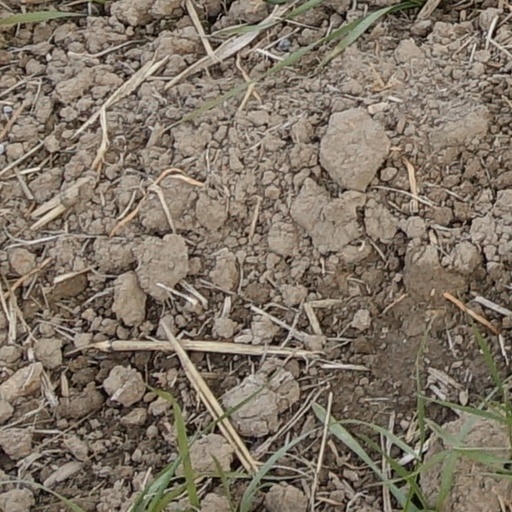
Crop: wheat